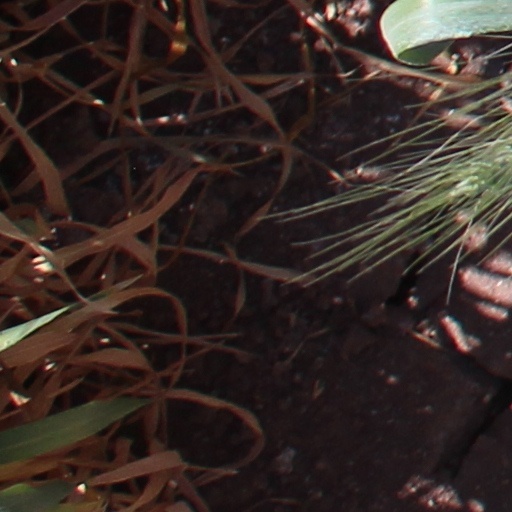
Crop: wheat